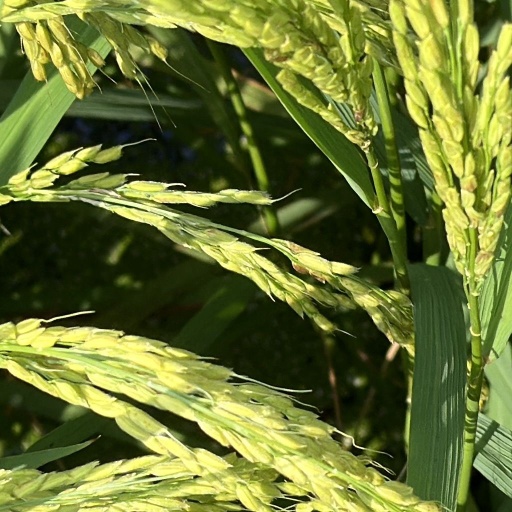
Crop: rice